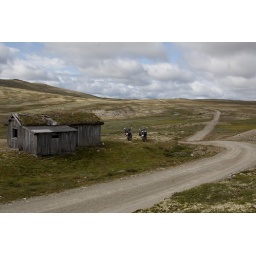
Gravel road in the mountain area Rondane in Norway.